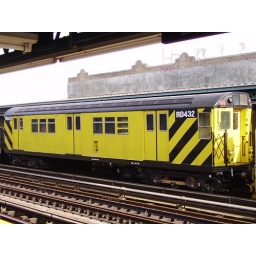
Retired R33 &amp;quot;Redbird&amp;quot; Subway car in work train service at Ditmas Avenue Station on the F